Bassam Abu Sharif

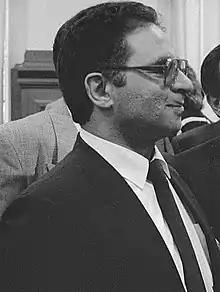
Bassam Abu Sharif in 1989

Bassam Abu Sharif (born August 9, 1946 in Jerusalem) is a former senior adviser to Yasser Arafat and leading cadre of the Palestine Liberation Organization (PLO). He was previously a member of the Popular Front for the Liberation of Palestine (PFLP).